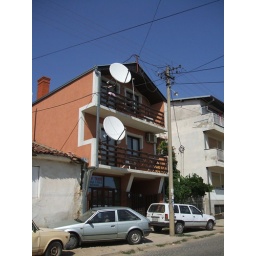
Thats us on top, with the telephone pole and satellite dish right in front of our balcony!